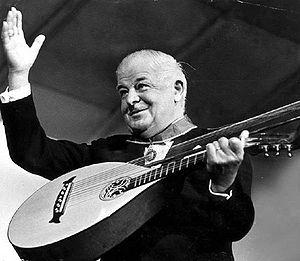
Le luth suédois est un instrument de musique développé à partir du cistre avec un manche de théorbe avec plusieurs cordes sympathiques. Le luth suédois moderne a généralement 6 cordes sur la touche, et 4 ou plus en dehors.
Evert Taube, né le 12 mars 1890 à Göteborg, alors que ses parents habitaient sur l'île de Vinga dans l'archipel de Göteborg et mort le 31 janvier 1976 à Stockholm, est un écrivain, poète, compositeur, chanteur et artiste suédois.